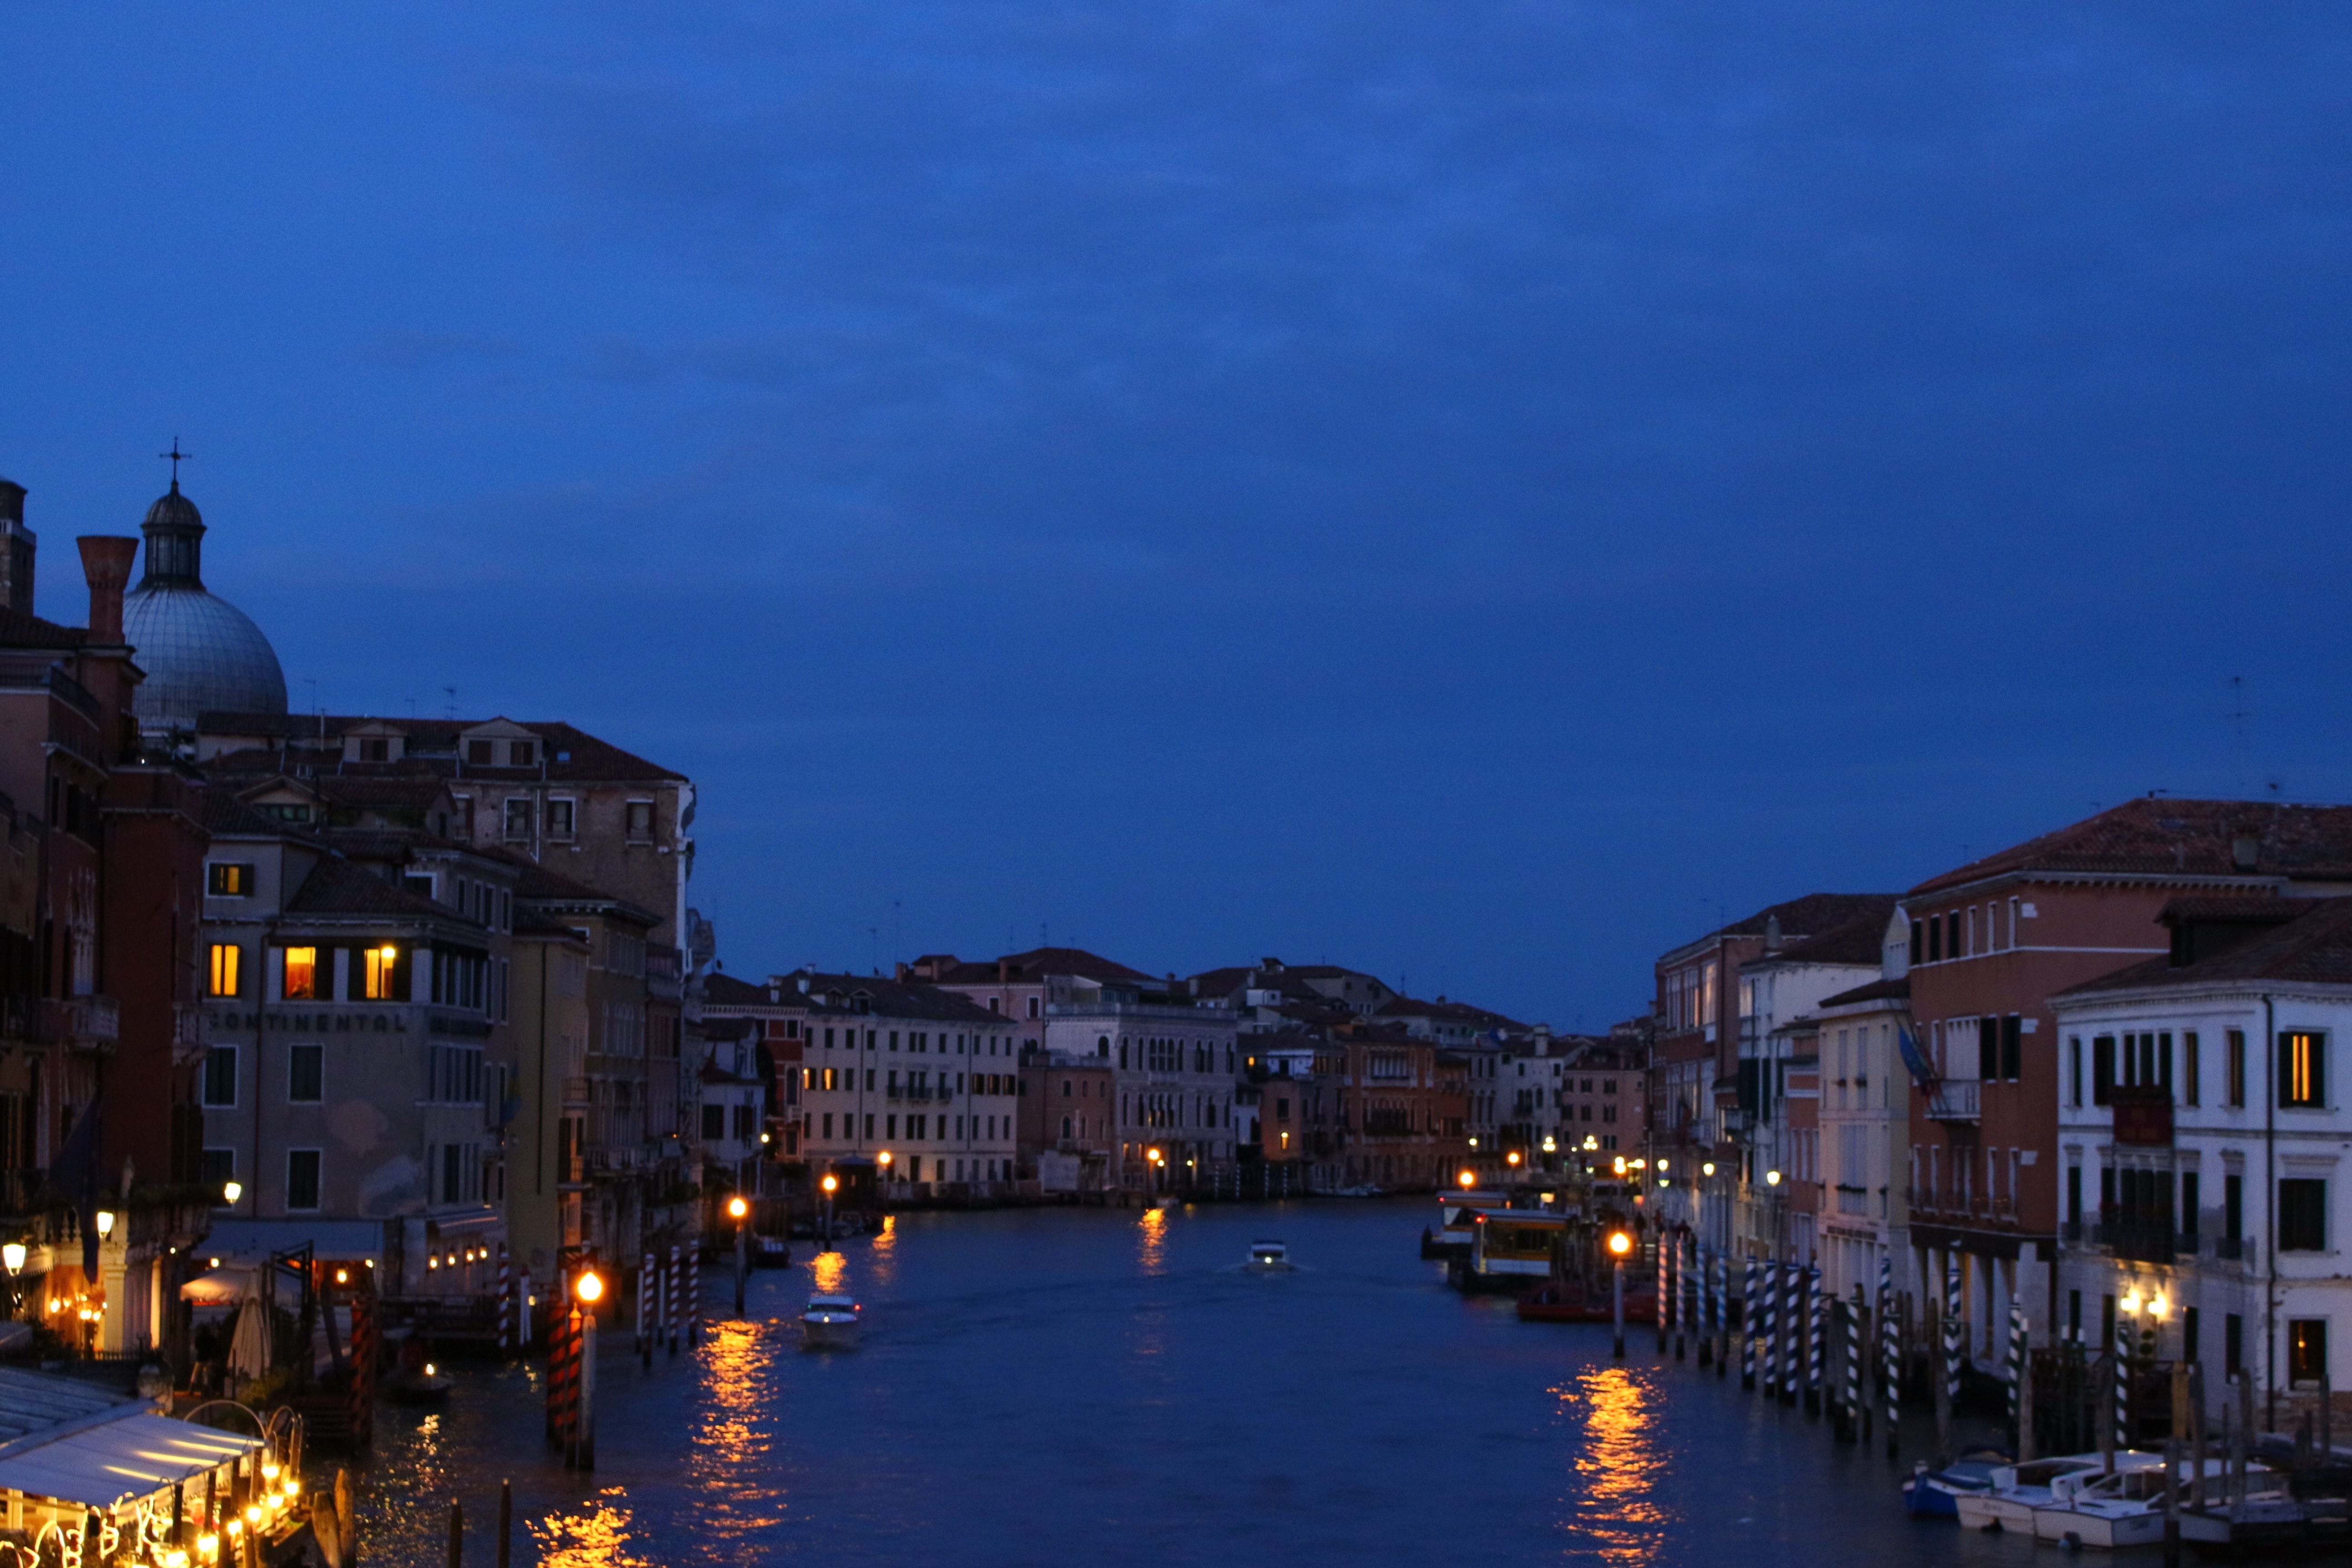
sea, sunset, skyline, night, town, city, river, canal, cityscape, dusk, evening, reflection, waterway, human settlement